The Ceremonies (band)

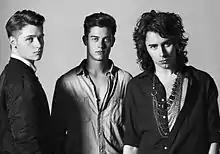
The Ceremonies Performing Live, June 2013

The Ceremonies are an American rock band from Los Angeles, California. The Ceremonies’ sound has been described as ‘80s New Wave nostalgia meets cutting-edge alternative rock. The three members, brothers Matthew R Cook (age 25), Mark N Cook (age 22), and Michael B Cook (age 22), formed the band in 2010. They did not, however, release any music until late 2012. Used to be managed by Troy Carter (Lady Gaga, John Legend). The band was the first artist signed to the joint label between Atom Factory Entertainment and Capitol Records.